Black lounge suit

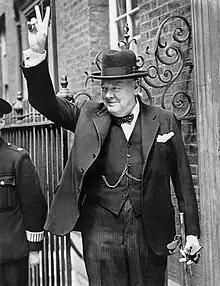
U.K. Prime Minister Winston Churchill in 1943, giving his famous 'V' sign during World War II on Downing Street, London, wearing a black lounge suit with formal trousers, dotted bowtie, dark waistcoat, homburg hat, and a walking stick

The black lounge suit (UK), stroller (U.S.), or Stresemann (Continental Europe), is a men's day attire semi-formal intermediate of a formal morning dress and an informal lounge suit; comprising grey striped or checked formal trousers, but distinguished by a conventional-length lounge jacket, single- or double-breasted in black, midnight blue or grey. This makes it largely identical to the formal morning dress from which it is derived, only having exchanged the morning coat with a suit jacket, yet with equivalent options otherwise, such as necktie or bowtie for neckwear, a waistcoat (typically black, grey, or buff), French cuffs dress shirt of optional collar type, and black dress shoes or dress boots. The correct hat would be a semi-formal homburg, bowler, or boater hat. Just as morning dress is considered the formal daytime equivalent of formal evening attire dress coat i e. white tie, so the stroller is considered the semi-formal daytime equivalent of the semi-formal evening attire dinner jacket, i.e. black tie (also called tuxedo). Unlike other dress codes, there is no clear equivalent for women, though typical morning dress and cocktail dress have both been identified as alternatives.